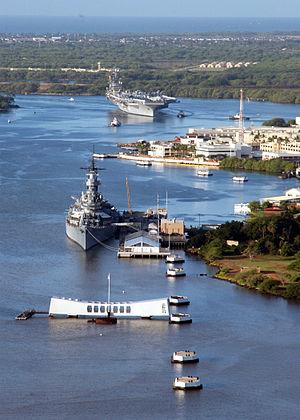
La base navale de Pearl Harbor est une base de l'United States Navy située dans la baie de Pearl Harbor sur l'île d'Oahu, dans l'État américain d'Hawaï. Créée en 1899, elle abrite le siège de l'United States Pacific Fleet. Le dimanche 7 décembre 1941, elle subit une violente attaque aérienne surprise menée par l'Empire du Japon contre les États-Unis, lors de la Seconde Guerre mondiale.